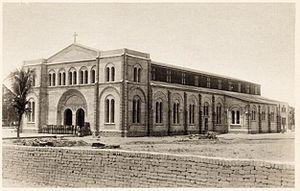
Église Saint-Augustin de Lomé [ou Église d'Apévimé] construite en 1933-1934 à Lomé sous les ordres de Monseigneur Jean-Marie Cessou (1884-1945).
Les missions catholiques aux XIXᵉ et XXᵉ siècles ou missions pontificales naissent en France au XIXᵉ siècle, avant de s'étendre aux pays catholiques voisins après une période de reflux observée à la fin du XVIIIᵉ siècle. Si d'un côté cet élan missionnaire ressort de la vague de l'expansion européenne qui s'exprimera également par le colonialisme, il est juste de préciser que les missions sont plutôt en avance de phase par rapport à la colonisation et elles survivent à la décolonisation. Comme un mouvement missionnaire est apparu simultanément chez les protestants, la rivalité entre catholiques et protestants est une caractéristique de la période. L'Océanie, l'Asie et l'Afrique sont les terres de missions spécialement concernées, mais la christianisation d'un pays comme la Corée, restée en dehors du processus de colonisation européenne s'inscrit également dans cette période.
Jean-Marie Cessou, né le 12 décembre 1884 à Quimper et mort le 3 mars 1945 à Lomé, est un missionnaire français breton, membre de la Société des missions africaines, qui fut vicaire apostolique au Togo.